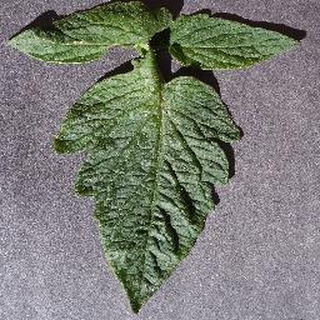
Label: healthy_tomato